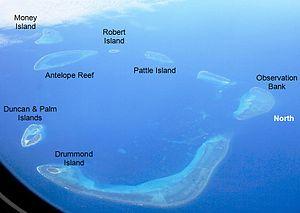
Les îles Paracels sont un archipel de petites îles coralliennes inhabitées jusqu'en 2013, situées en mer de Chine méridionale. Elles sont situées à environ 300 km au sud-est de l'île chinoise de Hainan et sont constituées d'environ 130 îlots coralliens répartis sur une zone de 250 km de long sur 100 de large.